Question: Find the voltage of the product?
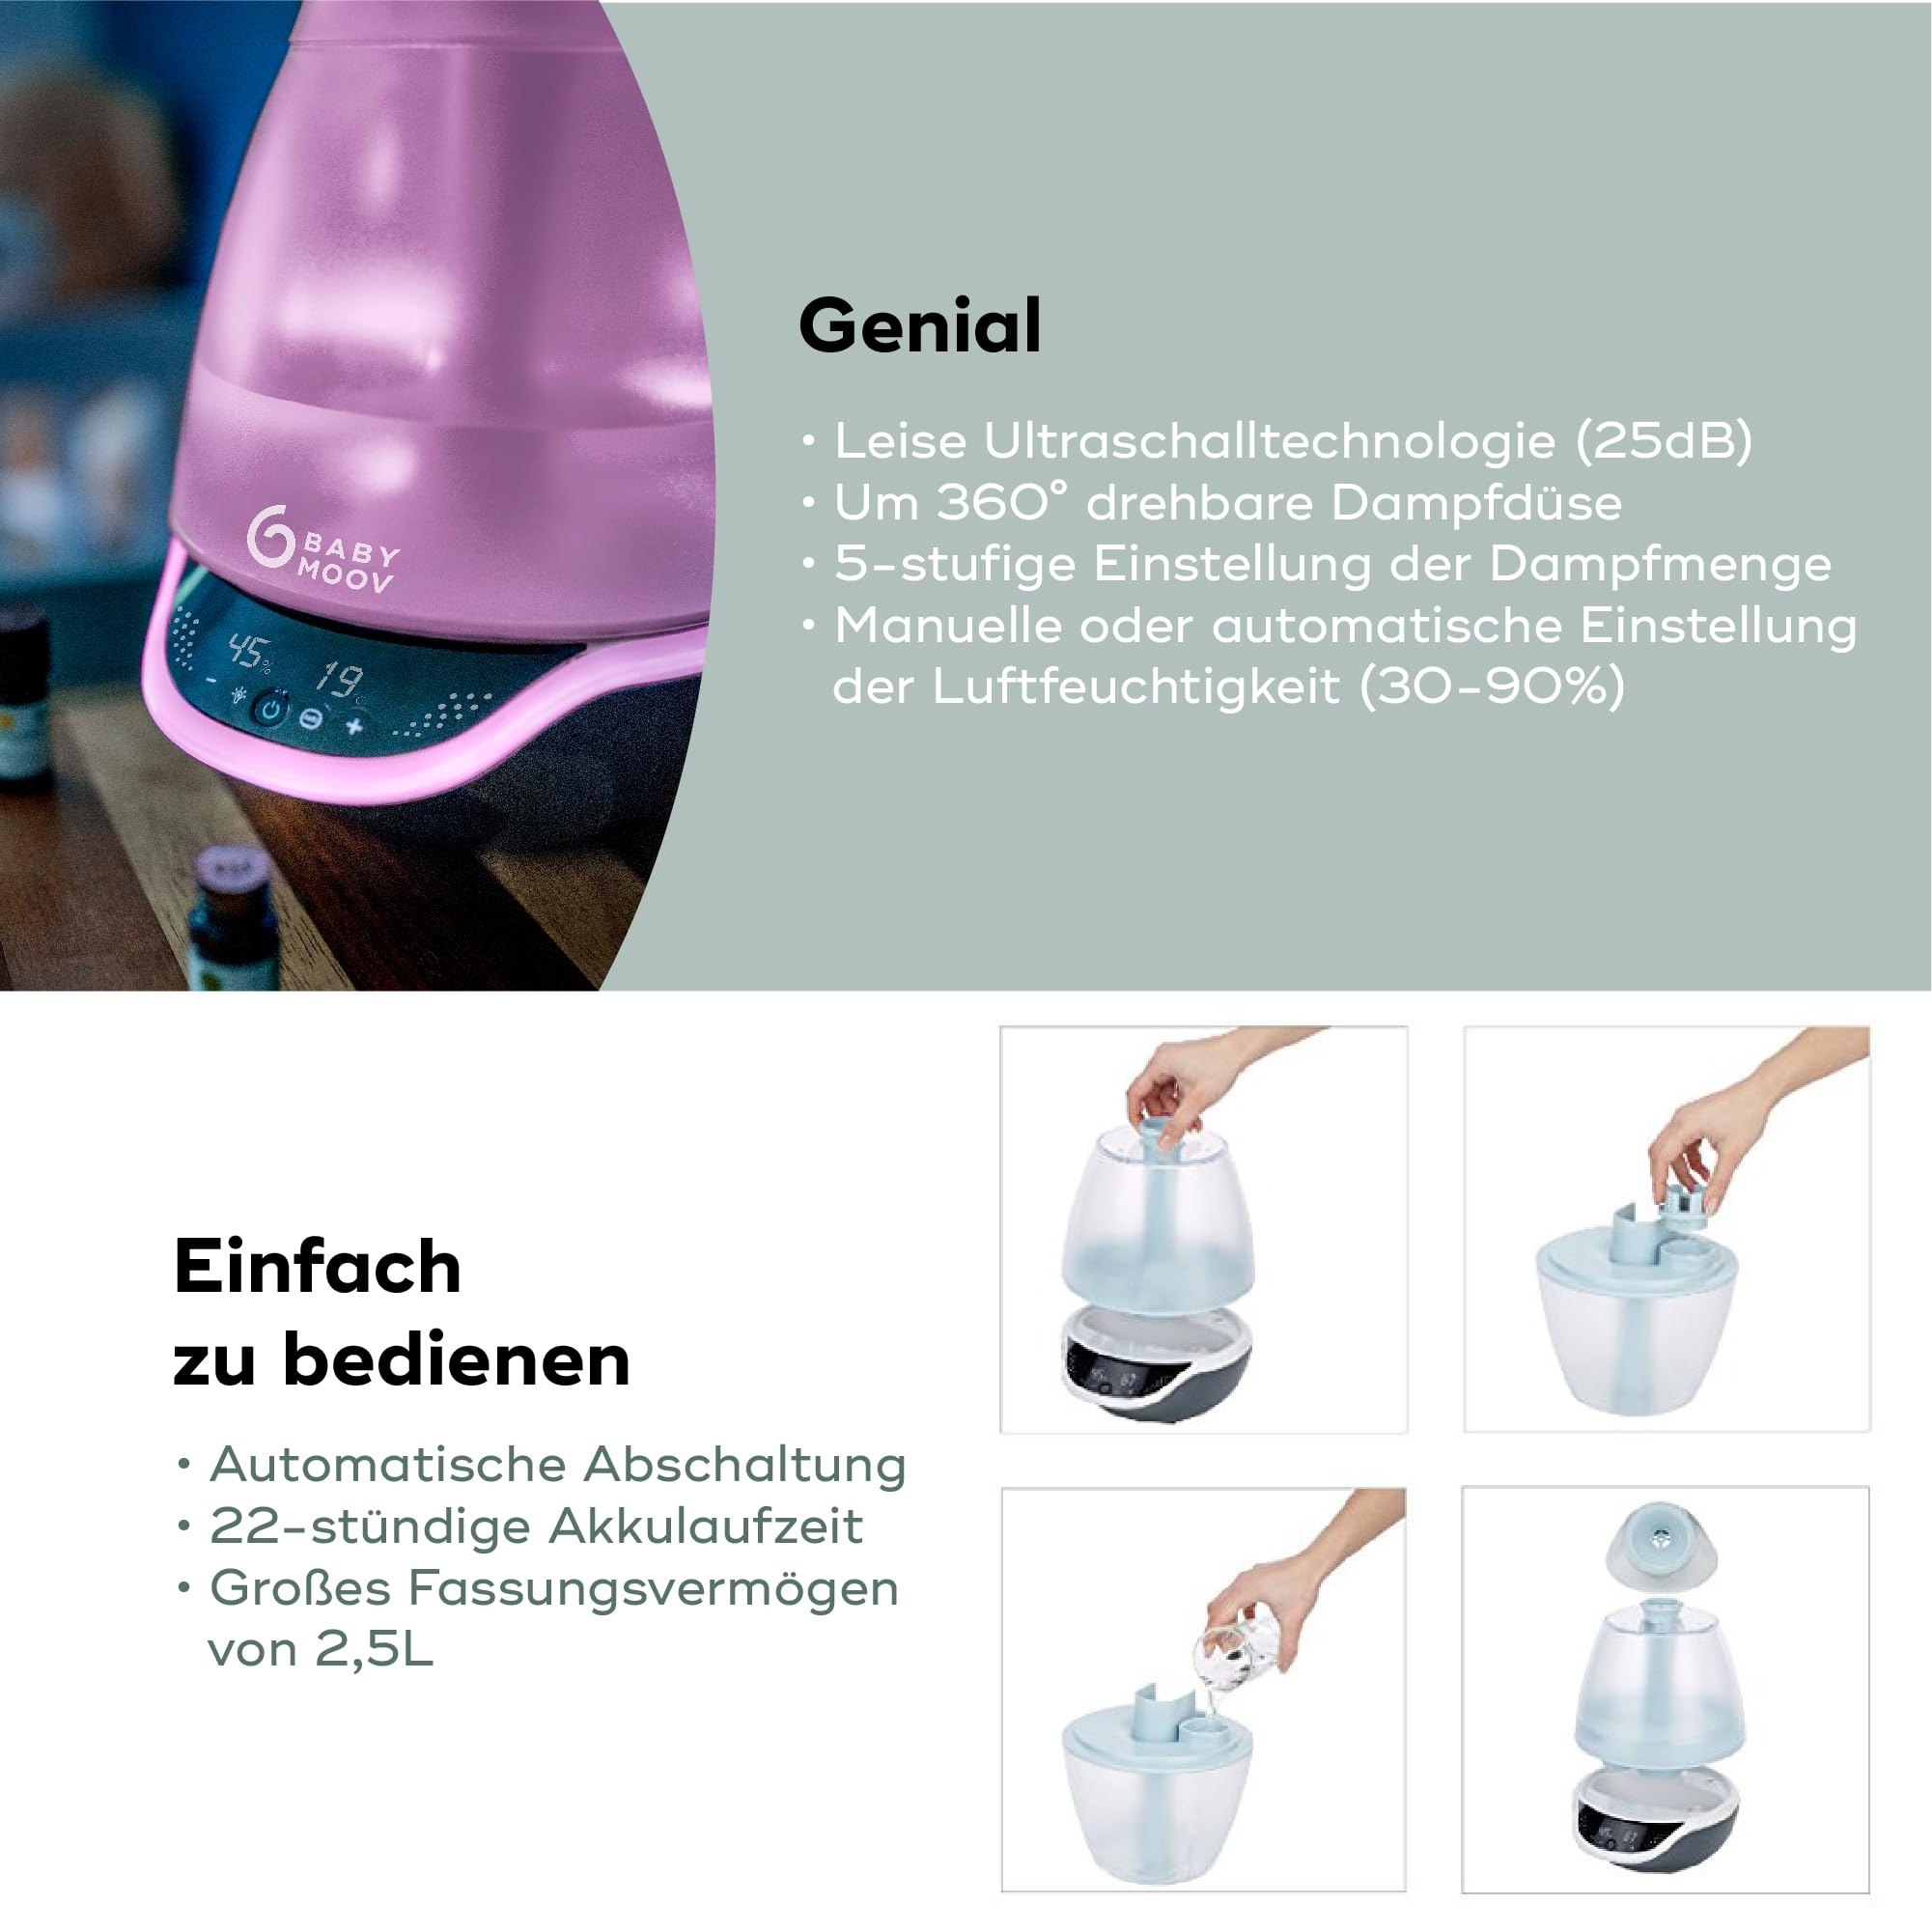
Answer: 2.5 volt